Victorian Railways J class (1954)

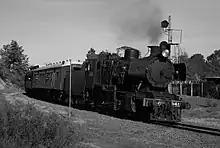
J541 near Castlemaine station in 2009

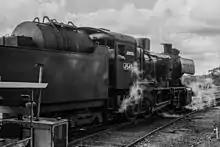
J549 at Maldon railway station in September 2016

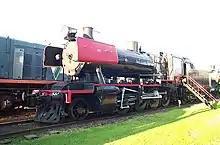
J556 at the Newport Railway Museum in 2006

The J class lasted as a complete class later than any other VR steam locomotive class. By the time that J class scrapping commenced, interest in railway preservation was sufficient for eleven examples to be preserved.